1960 New York mid-air collision

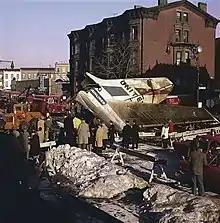
The crash site of the United Air Lines DC-8, United 826, in Park Slope, Brooklyn

On December 16, 1960, a United Air Lines Douglas DC-8 bound for Idlewild Airport (now John F. Kennedy International Airport) in New York City collided in midair with a TWA Lockheed L-1049 Super Constellation descending toward LaGuardia Airport. The Constellation crashed on Miller Field in Staten Island and the DC-8 in Park Slope, Brooklyn, killing all 128 aboard the two aircraft and six people on the ground. The accident was the world's deadliest aviation disaster at the time, and remains the deadliest accident in the history of United Air Lines. (United Airlines Flight 175, with close to 1,000 total deaths, is excluded as an accident flight, due to being a terrorist attack.)